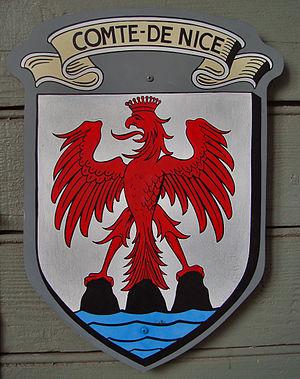
Les armoiries du Comté de Nice.
Giuseppe André est un journaliste et un écrivain italien.
Le Pays niçois, ou pays de Nice, est une région naturelle de France, français depuis 1860, situé à l’extrémité sud-est de la France, au sud des Alpes et au bord de la mer Méditerranée, sur la rive gauche du Var.